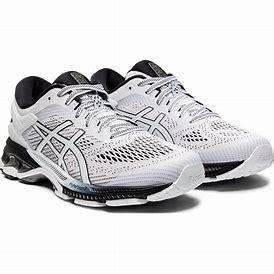
Brand: Asics
Model: Gel Kayano 26